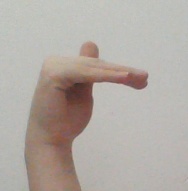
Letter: khaa